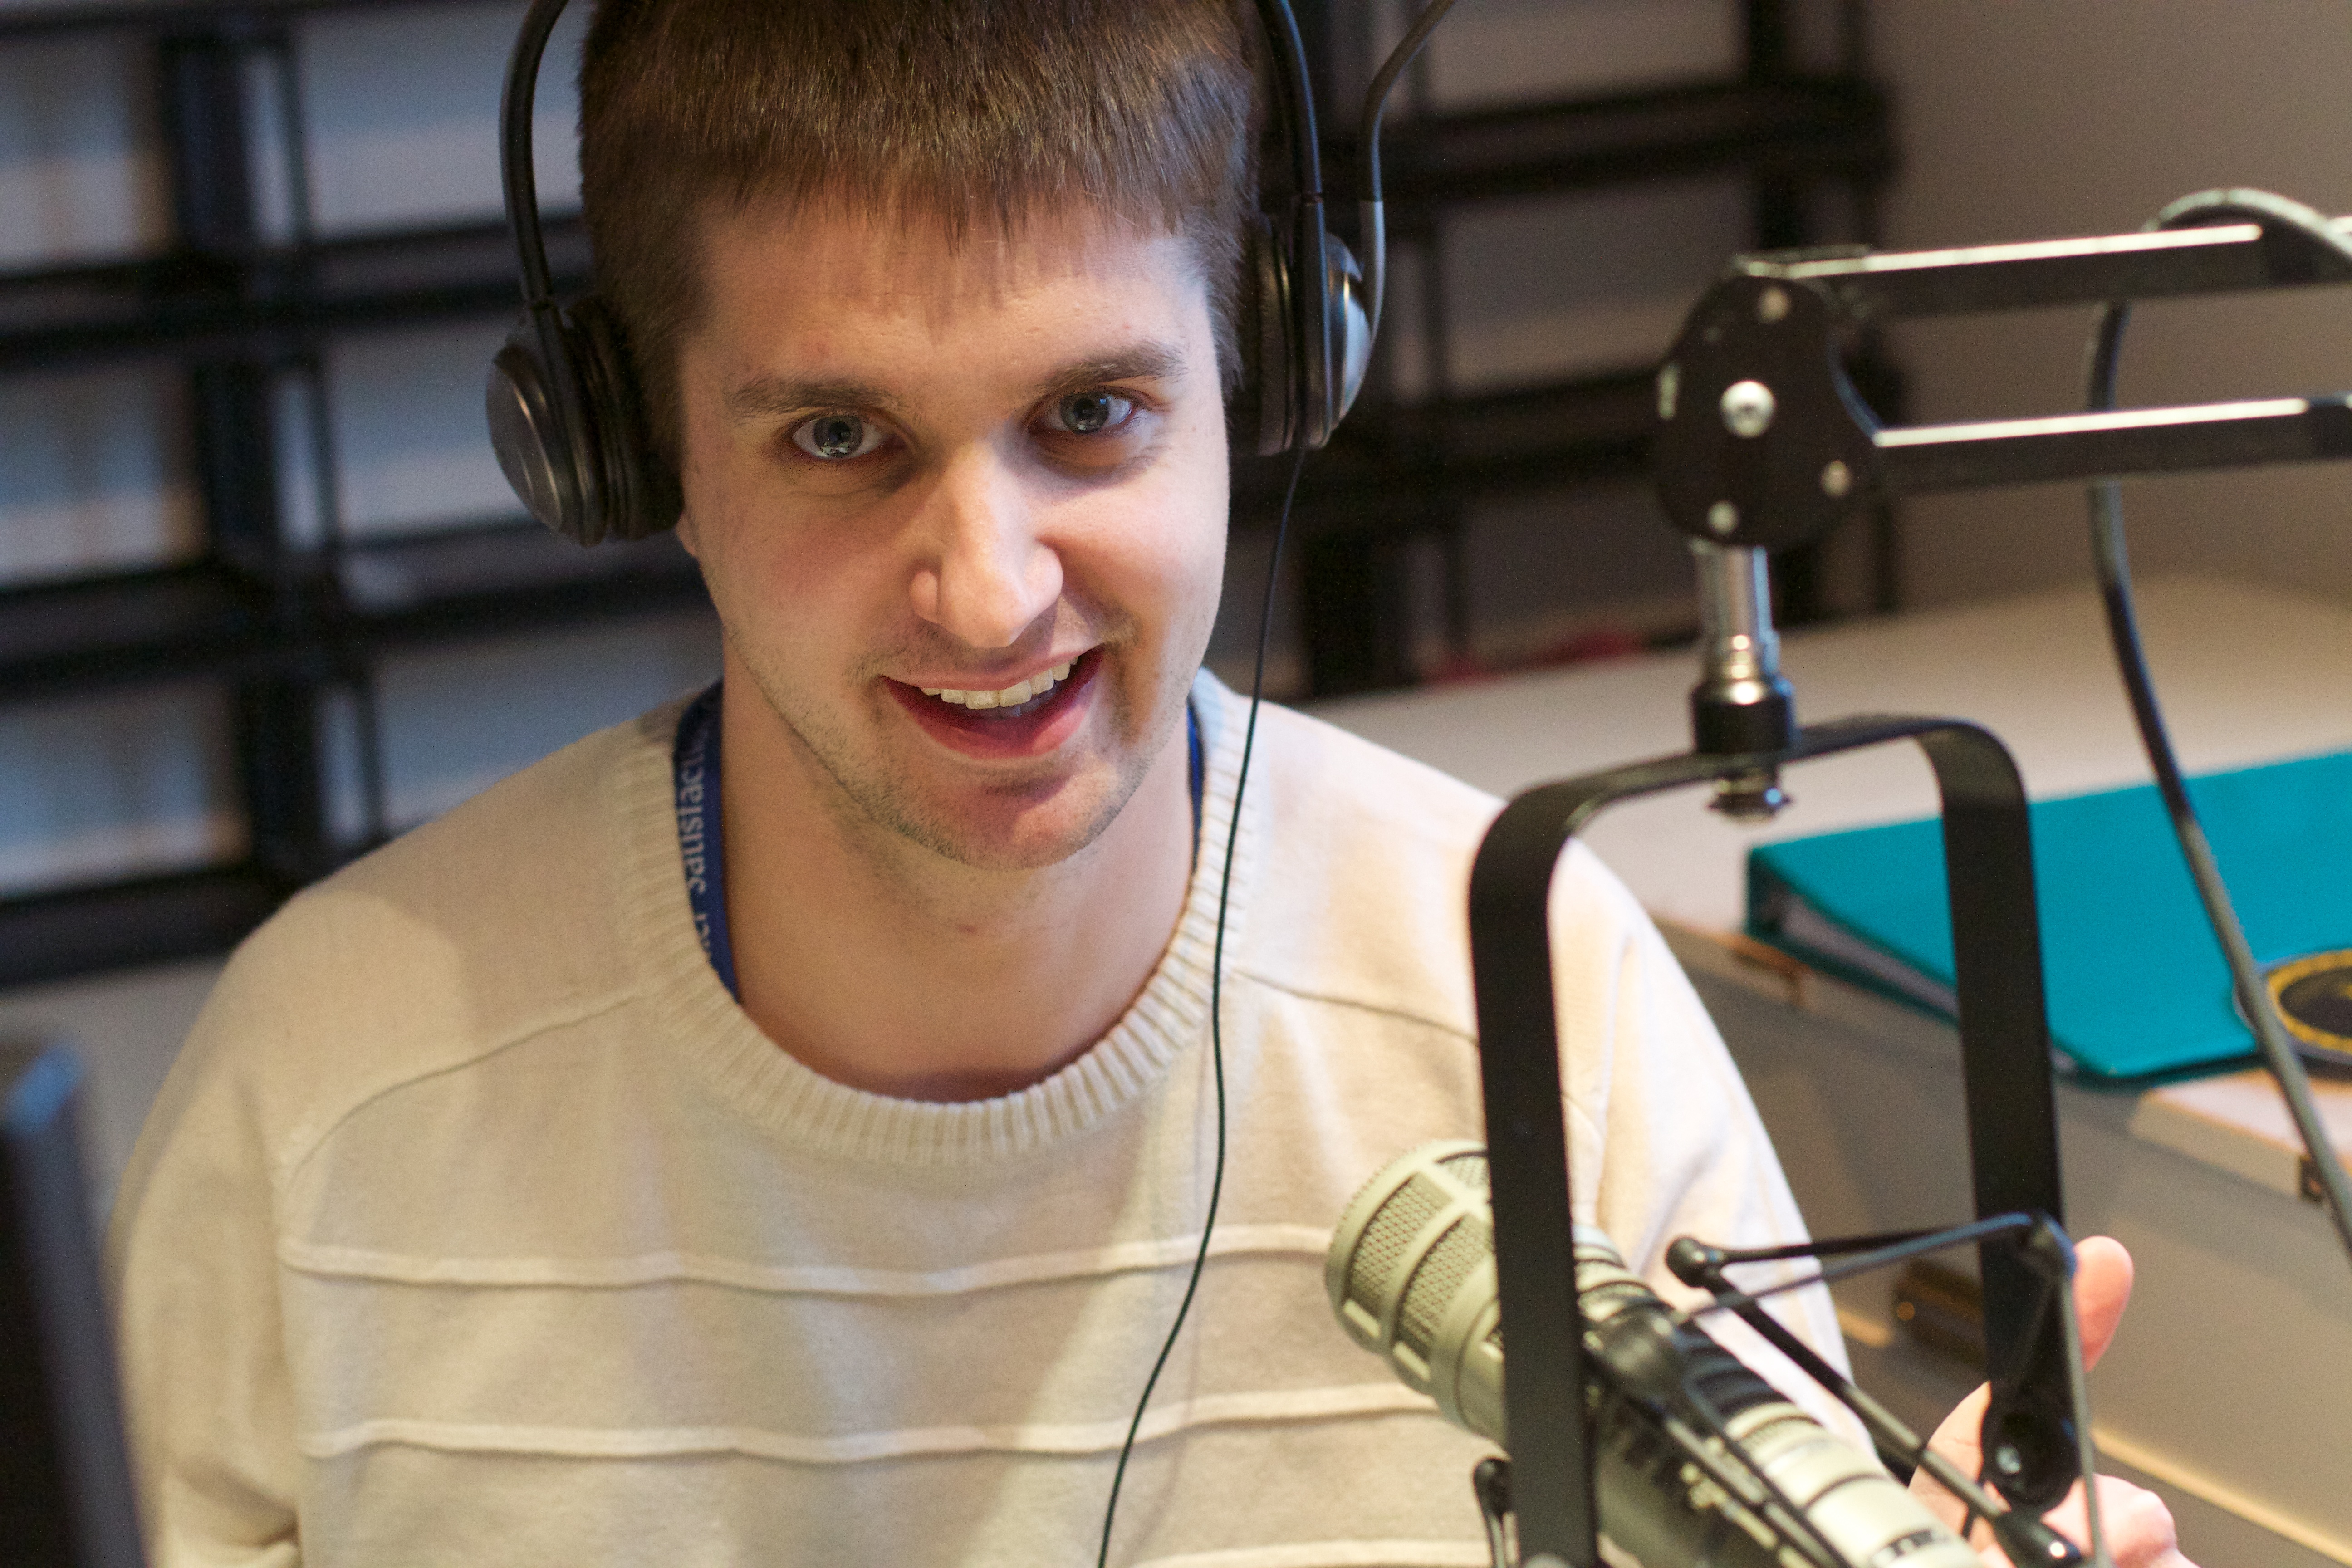
person, child, radio, glasses, singing, cfbx